Miyako Sumiyoshi

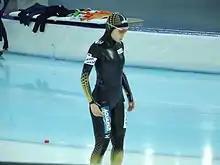
Sumiyoshi in Sochi in 2013

was a Japanese speed skater. She competed at the 2013 World Sprint Championships in Salt Lake City, where she placed thirteenth. She also placed thirteenth in the sprint combination at the 2014 World Sprint Championships in Nagano. She competed at the 2014 Winter Olympics in Sochi, in the 500 metres (14th) and in the 1000 metres (22nd).